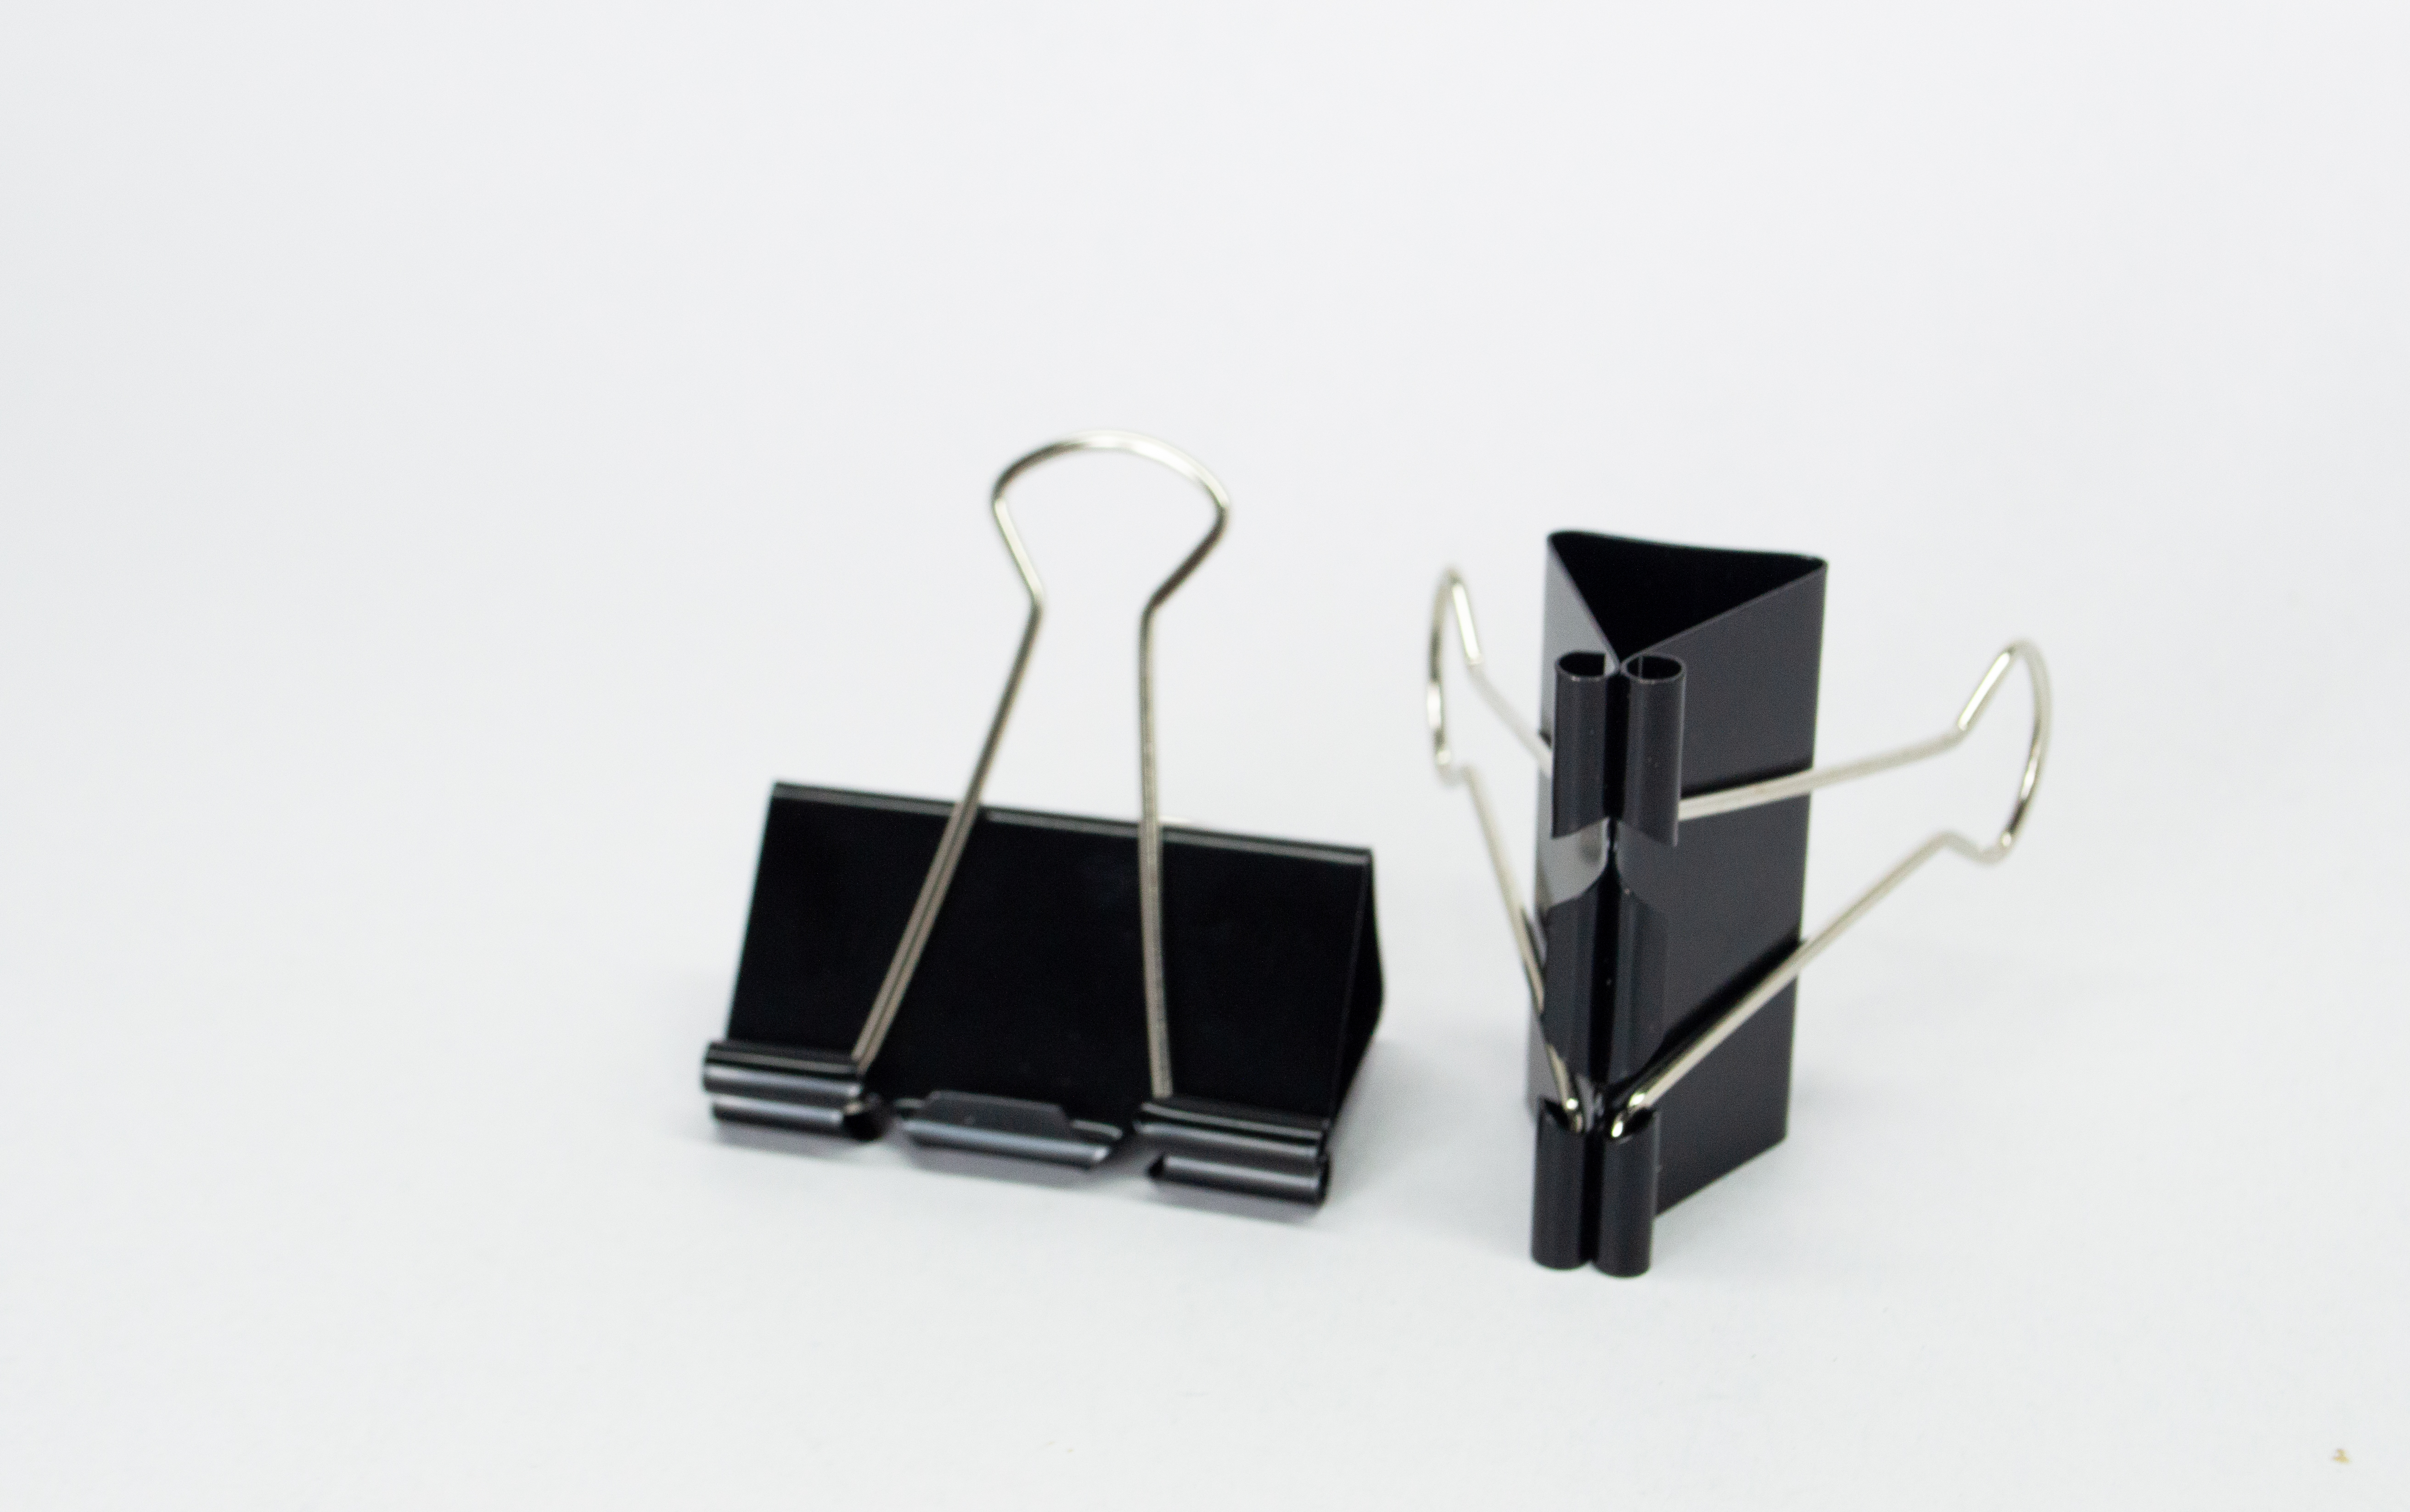
paper, metal, accessory, clip, stationery, office, black, isolated, paper clip, object, metallic, note, binder clip, white background, photography, color image, office supply, school supplies, equipment, business, binder, document, tool, supply, attach, cut out, black color, attached, bonding, clipping path, corporate business, manufactured object, no people, reflection, white, background, bulldog, rectangle, font, audio equipment, Household supply, fashion accessory, brand, electric blue, musical instrument accessory, still life photography, ceiling, shelving, aluminium, home accessories, gadget, plastic, room, leather